Cividale del Friuli

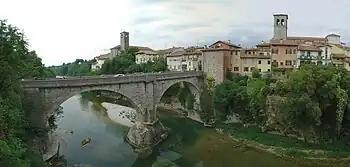
"Ponte del Diavolo", the Devil's Bridge

Archaeological findings reveal that the area was already inhabited in Paleolithic and Neolithic times. During the Iron Age the region was settled by Veneti and Celts. Due to the location's strategic position on the northeastern frontier of Roman Italy, in 50 BC, the Romans founded there a "castrum", which afterwards was transformed by Julius Caesar into a "forum" and its name changed into Forum Iulii ("Julius' marketplace"; Fréjus had the same Roman name). Not long afterward, the "forum" became a "municipium" and its citizens were inscribed in the Roman tribe "Scaptia".